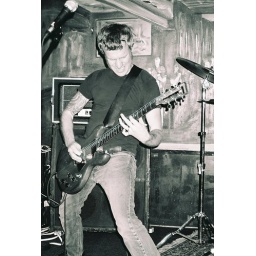
Photo by Matt Koroulis. Taken with 35mm black &amp;amp; white film.